Pazin

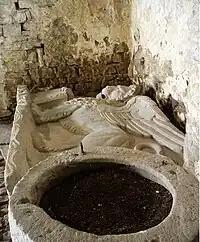
Lion of Saint Mark inside Pazin Castle

Pazin and the surrounding areas were invaded multiple times by the Turks. These attacks intensified in the 1460s and 1470s. In 1463, Ivan Frankopan devastated Cerovlje and Zarečje before heading to the castle of Pazin. Eventually, however, he did not attack it, heading instead to the less protected Kašćerga and Sovinjak.